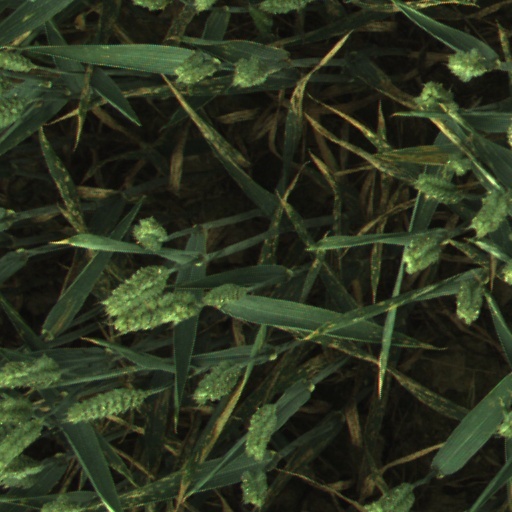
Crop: wheat